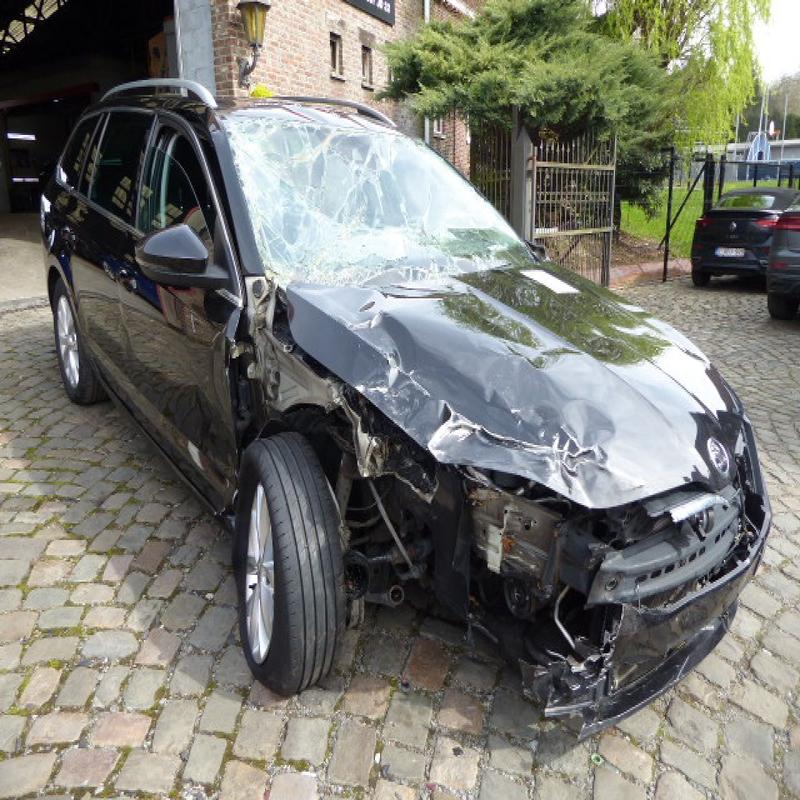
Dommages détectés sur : plaque d'immatriculation avant, pare-choc avant, feu avant droit, feu avant gauche, capot, pare-brise avant, aile avant droite, aile avant gauche, porte avant droite, porte avant gauche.
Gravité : mineur